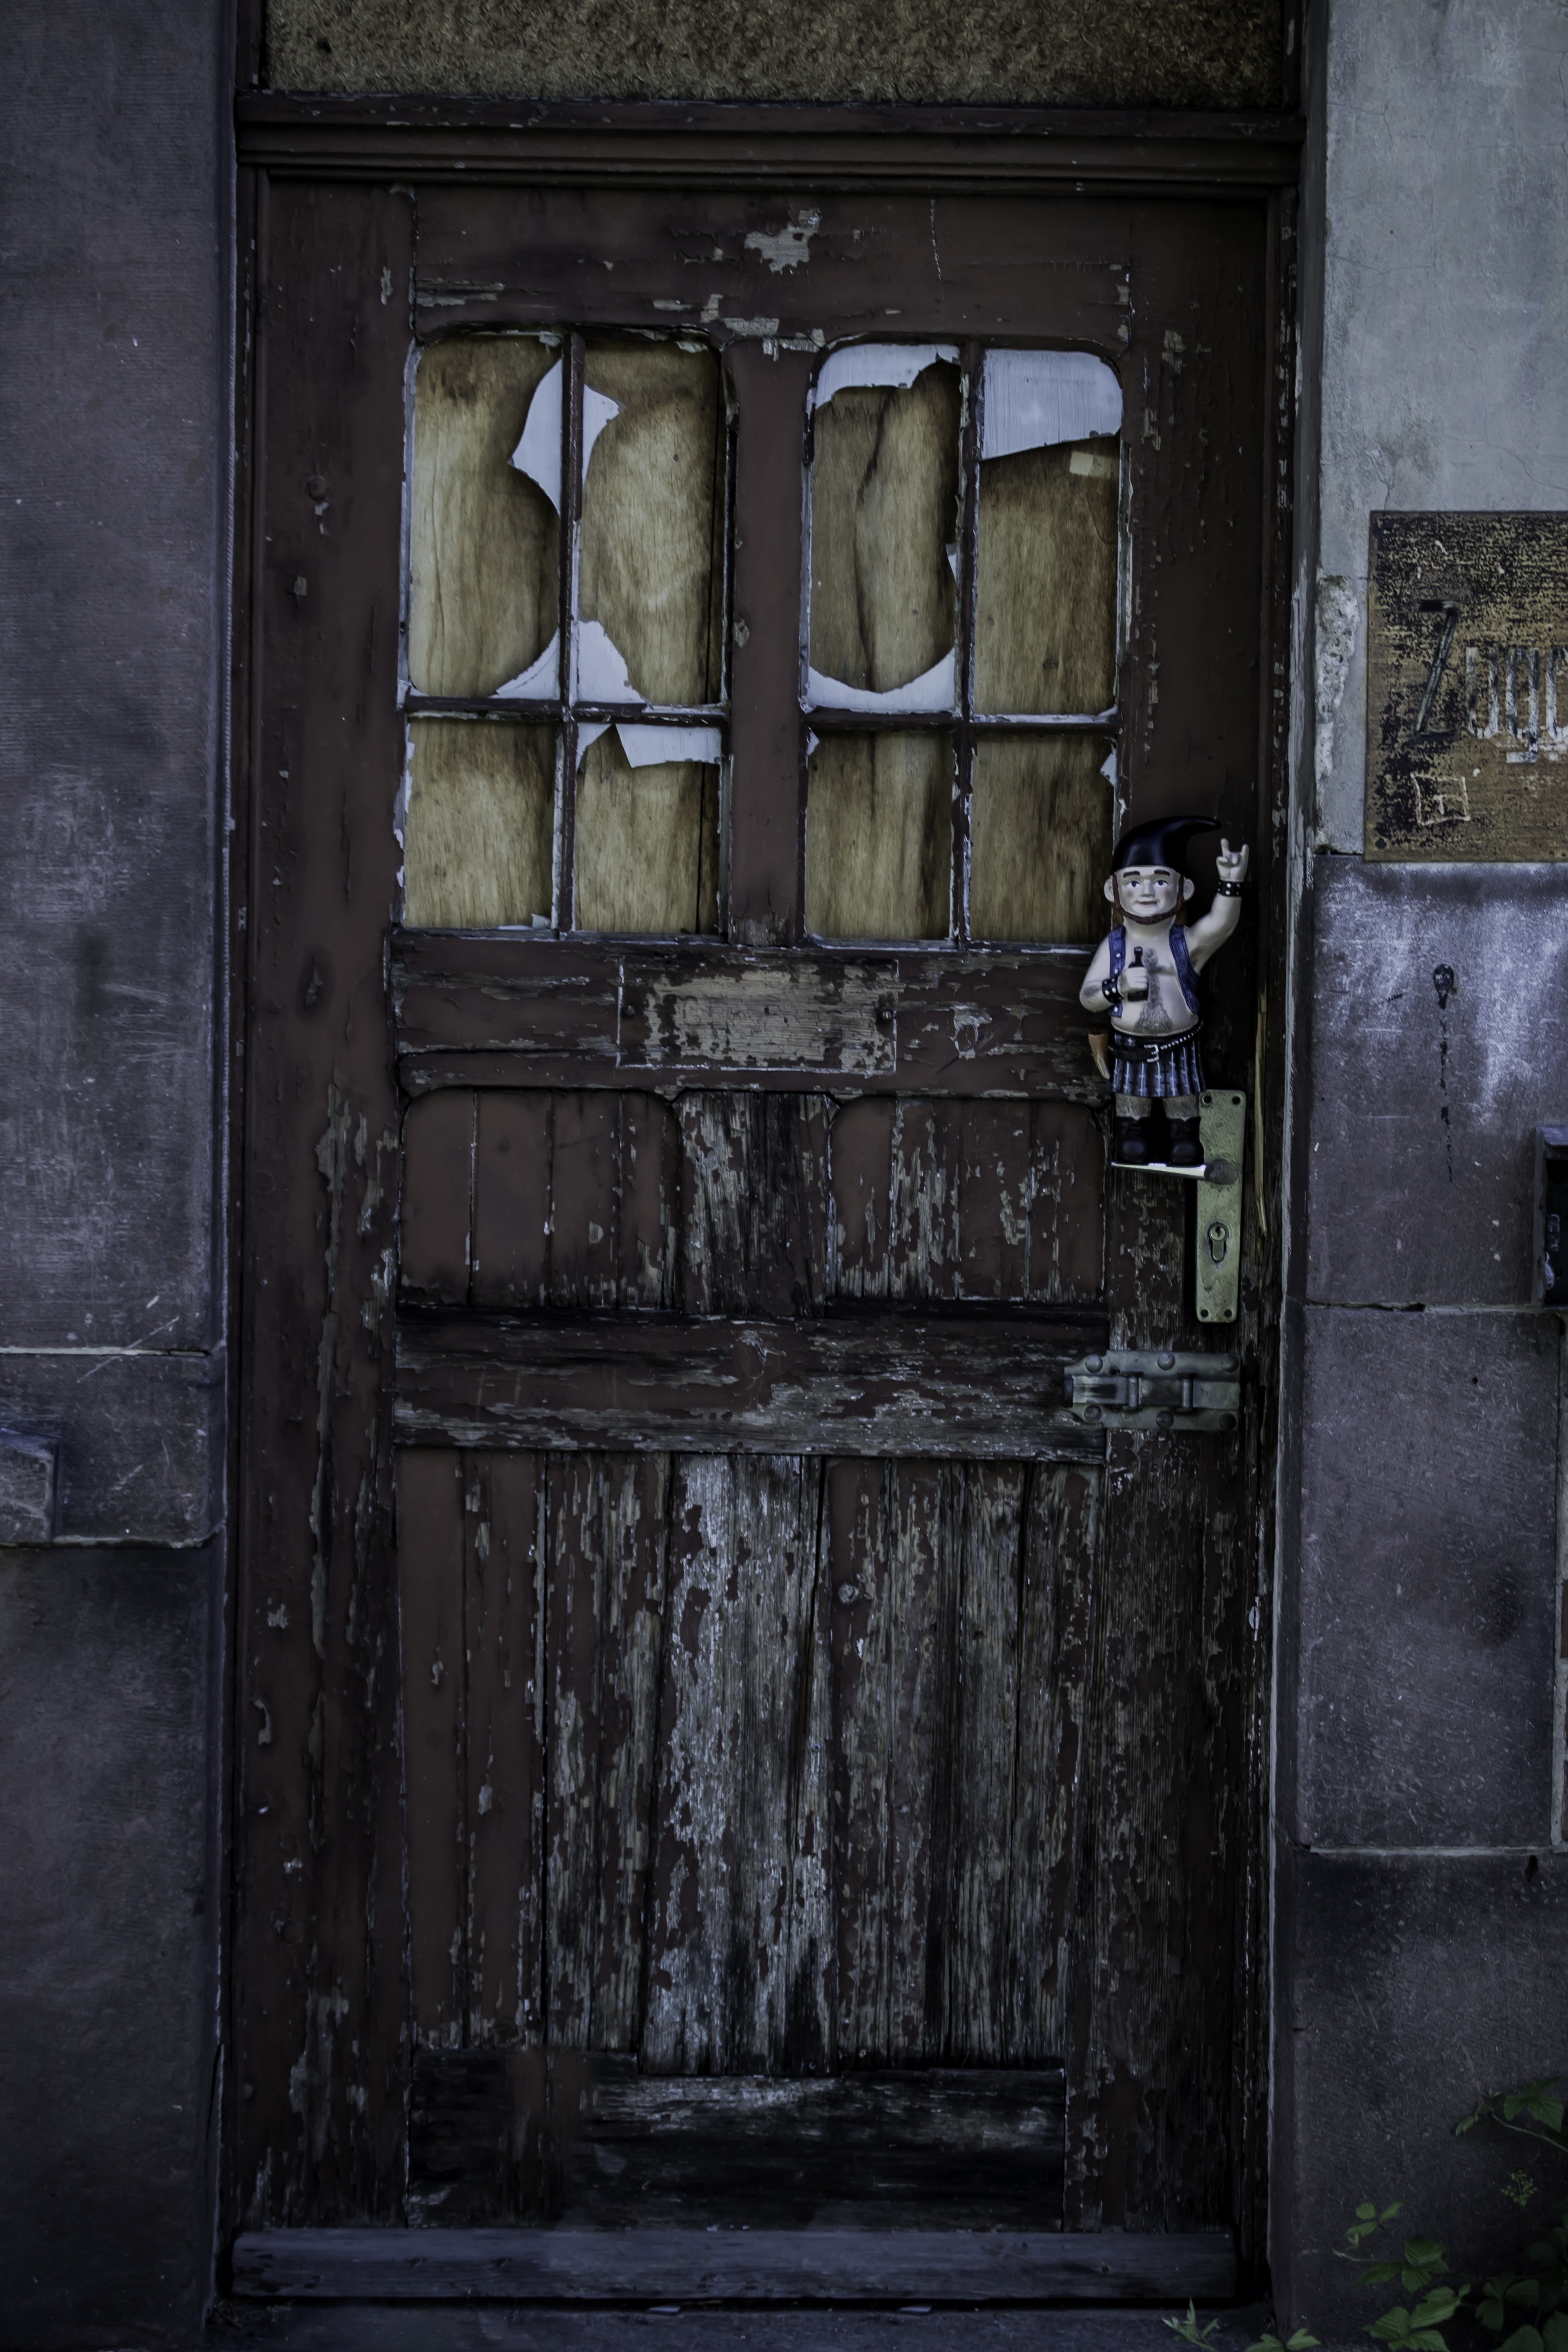
wood, house, window, old, alley, wall, broken, darkness, decay, bare, black, door, doors, rusted, iron, dwarf, input, house entrance, old door, stainless, break up, garden gnome, run down, entrance door, rots, urban area, ancient history